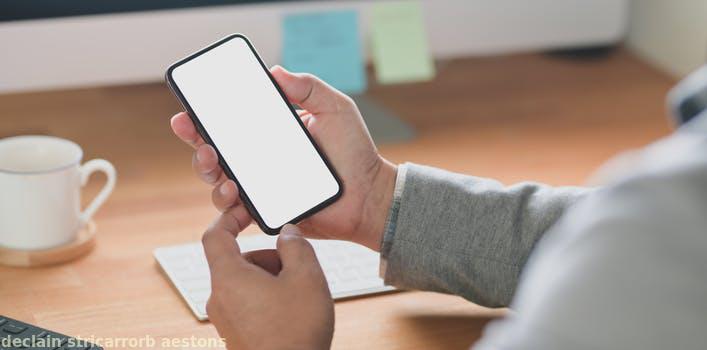
Label: Watermark